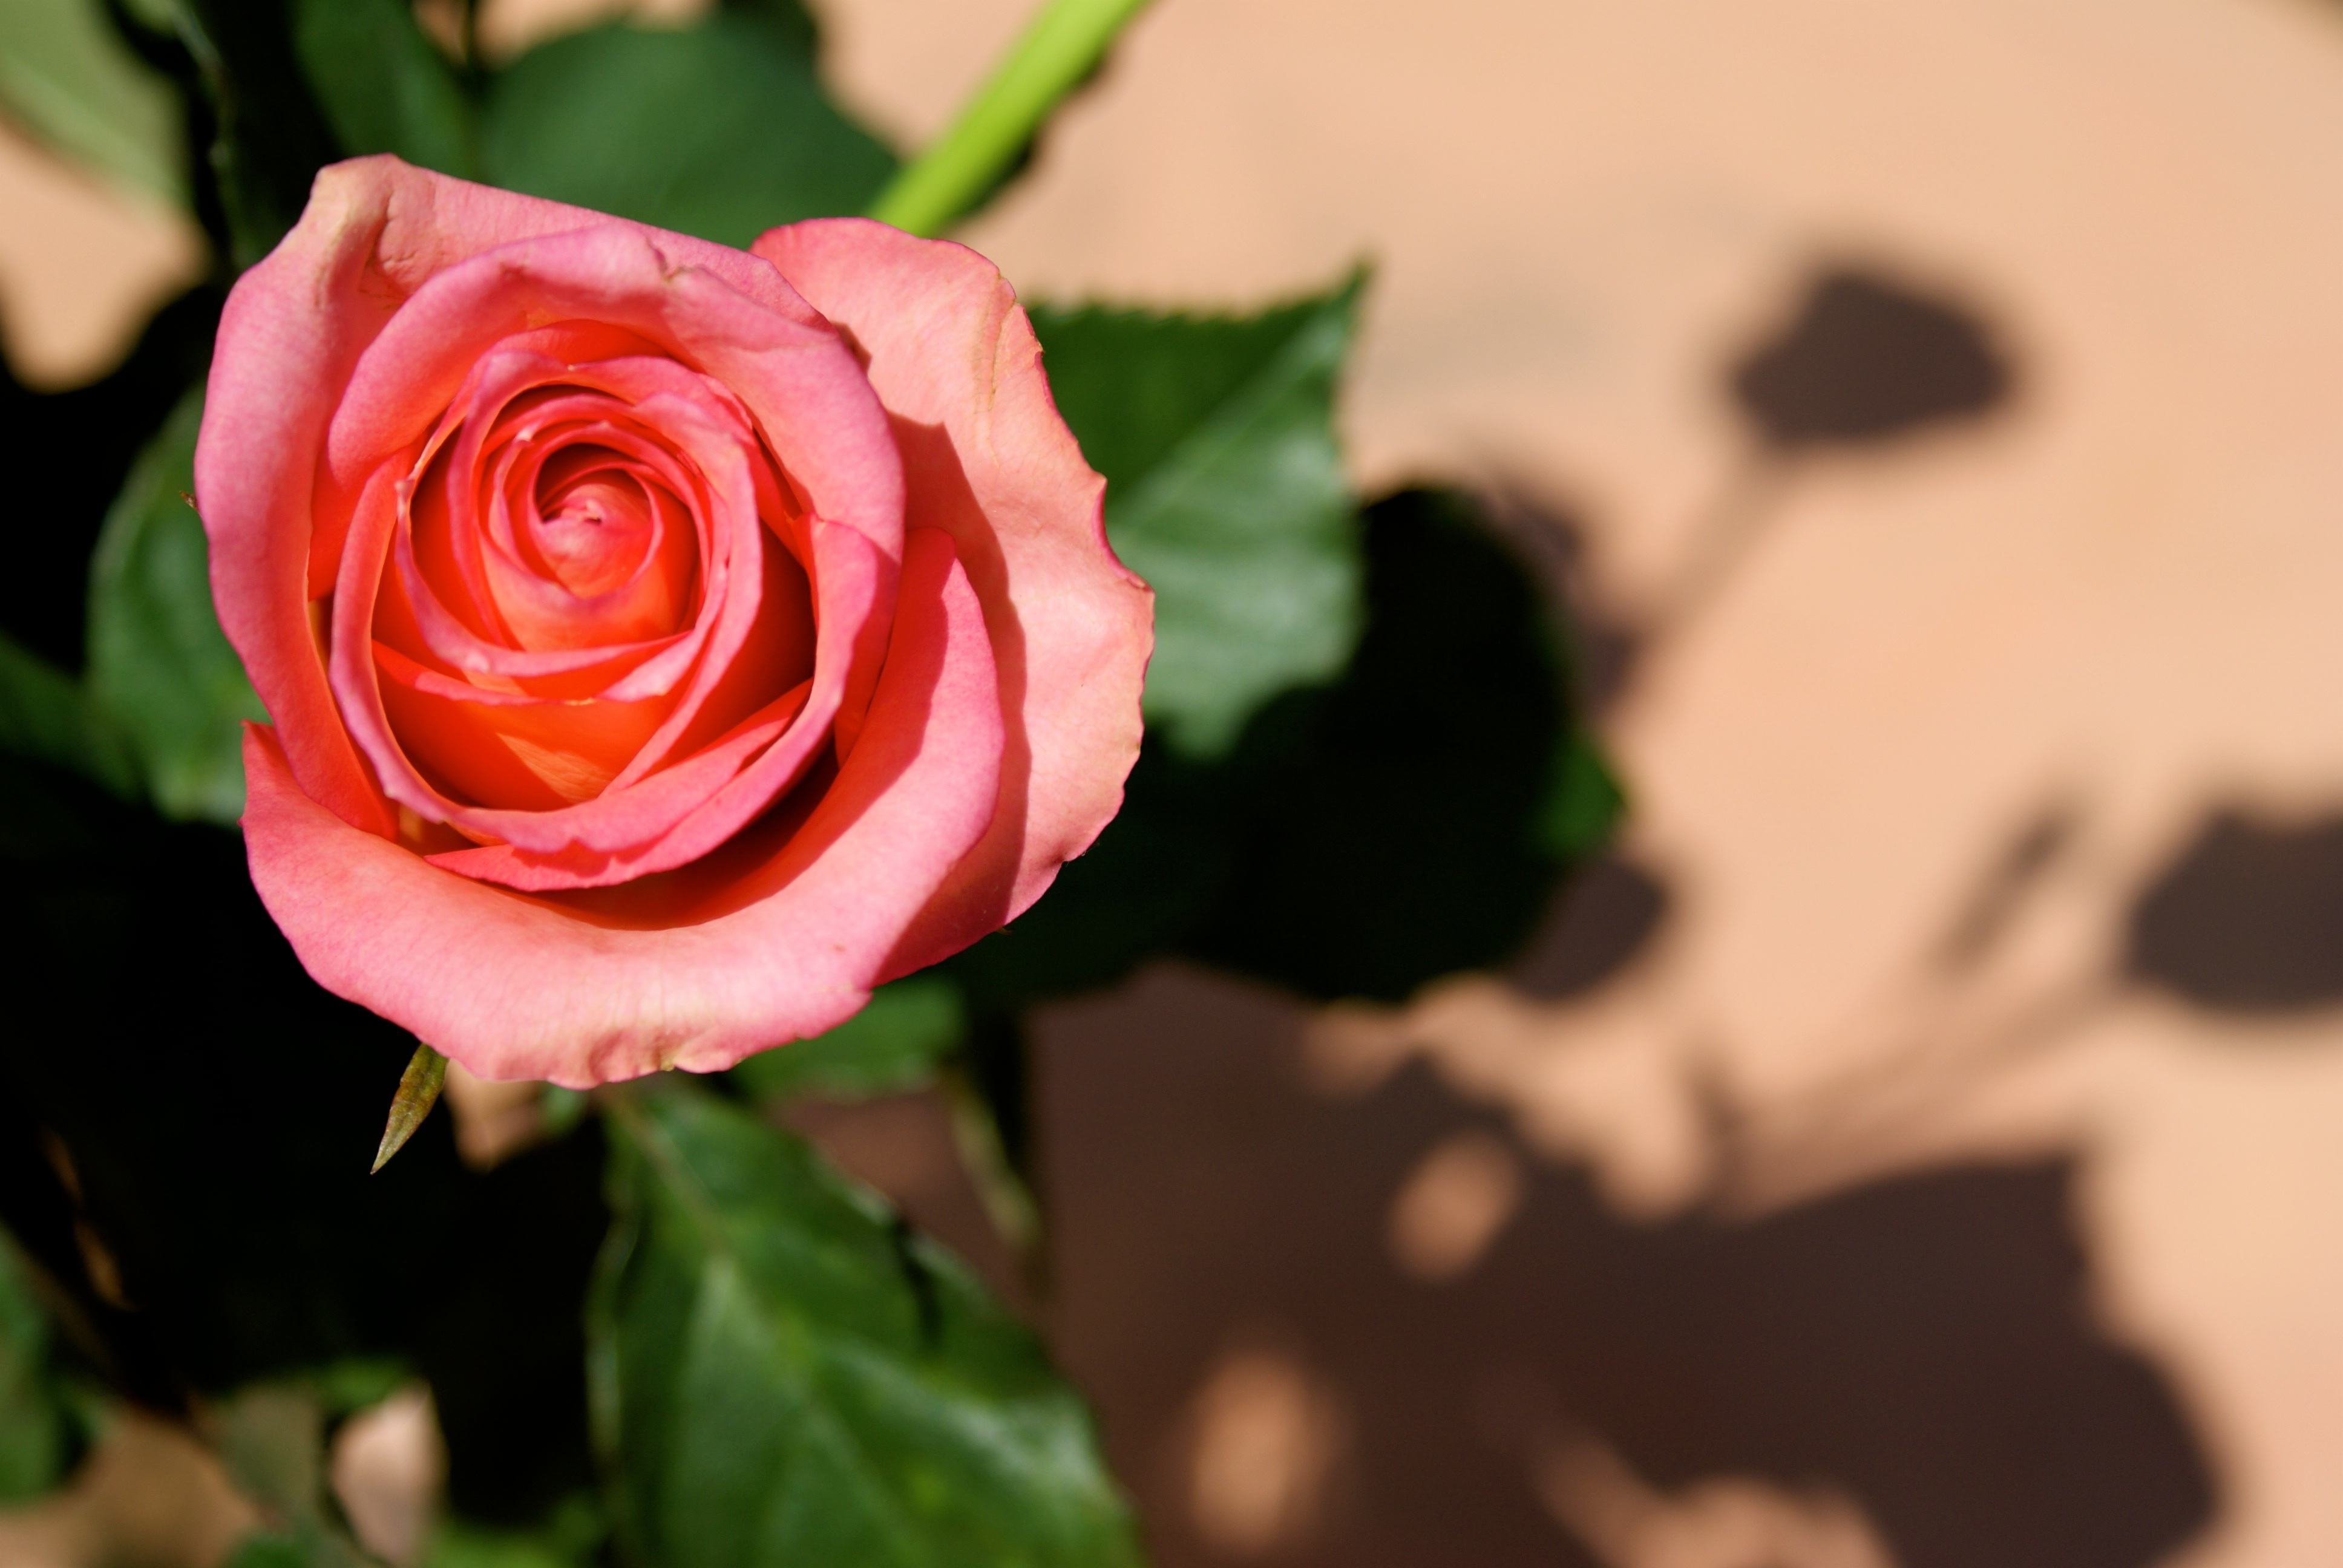
plant, photography, flower, petal, rose, red, pink, flora, close up, macro photography, flowering plant, garden roses, rose family, land plant